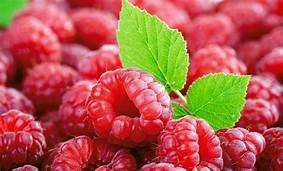
Label: raspberry